Loci communes

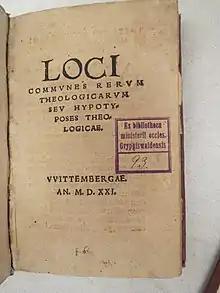

Loci communes or Loci communes rerum theologicarum seu hypotyposes theologicae (Latin for "Common Places in Theology or Fundamental Doctrinal Themes") was a work by the Lutheran theologian Philipp Melanchthon published in 1521 (other, modified editions were produced during the life of the author in 1535, 1543 and 1559). Martin Luther said of it, "Next to Holy Scripture, there is no better book," and its existence is often given as a reason that Luther never wrote a systematic theology of his own. In an overture to the English king, Henry VIII, to gain the English crown as converts to Lutheran protestantism, Melanchthon provided a dedication to the king in one of his printed editions.